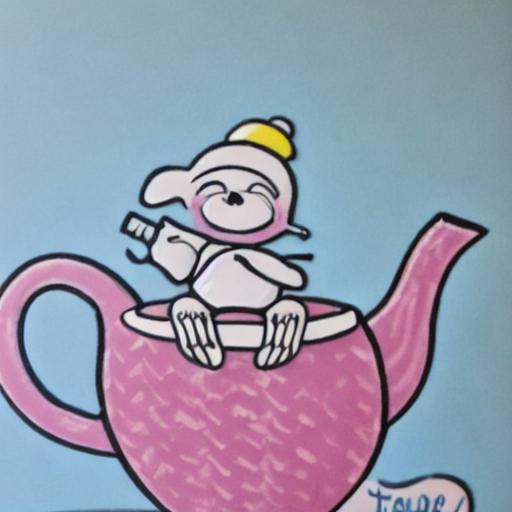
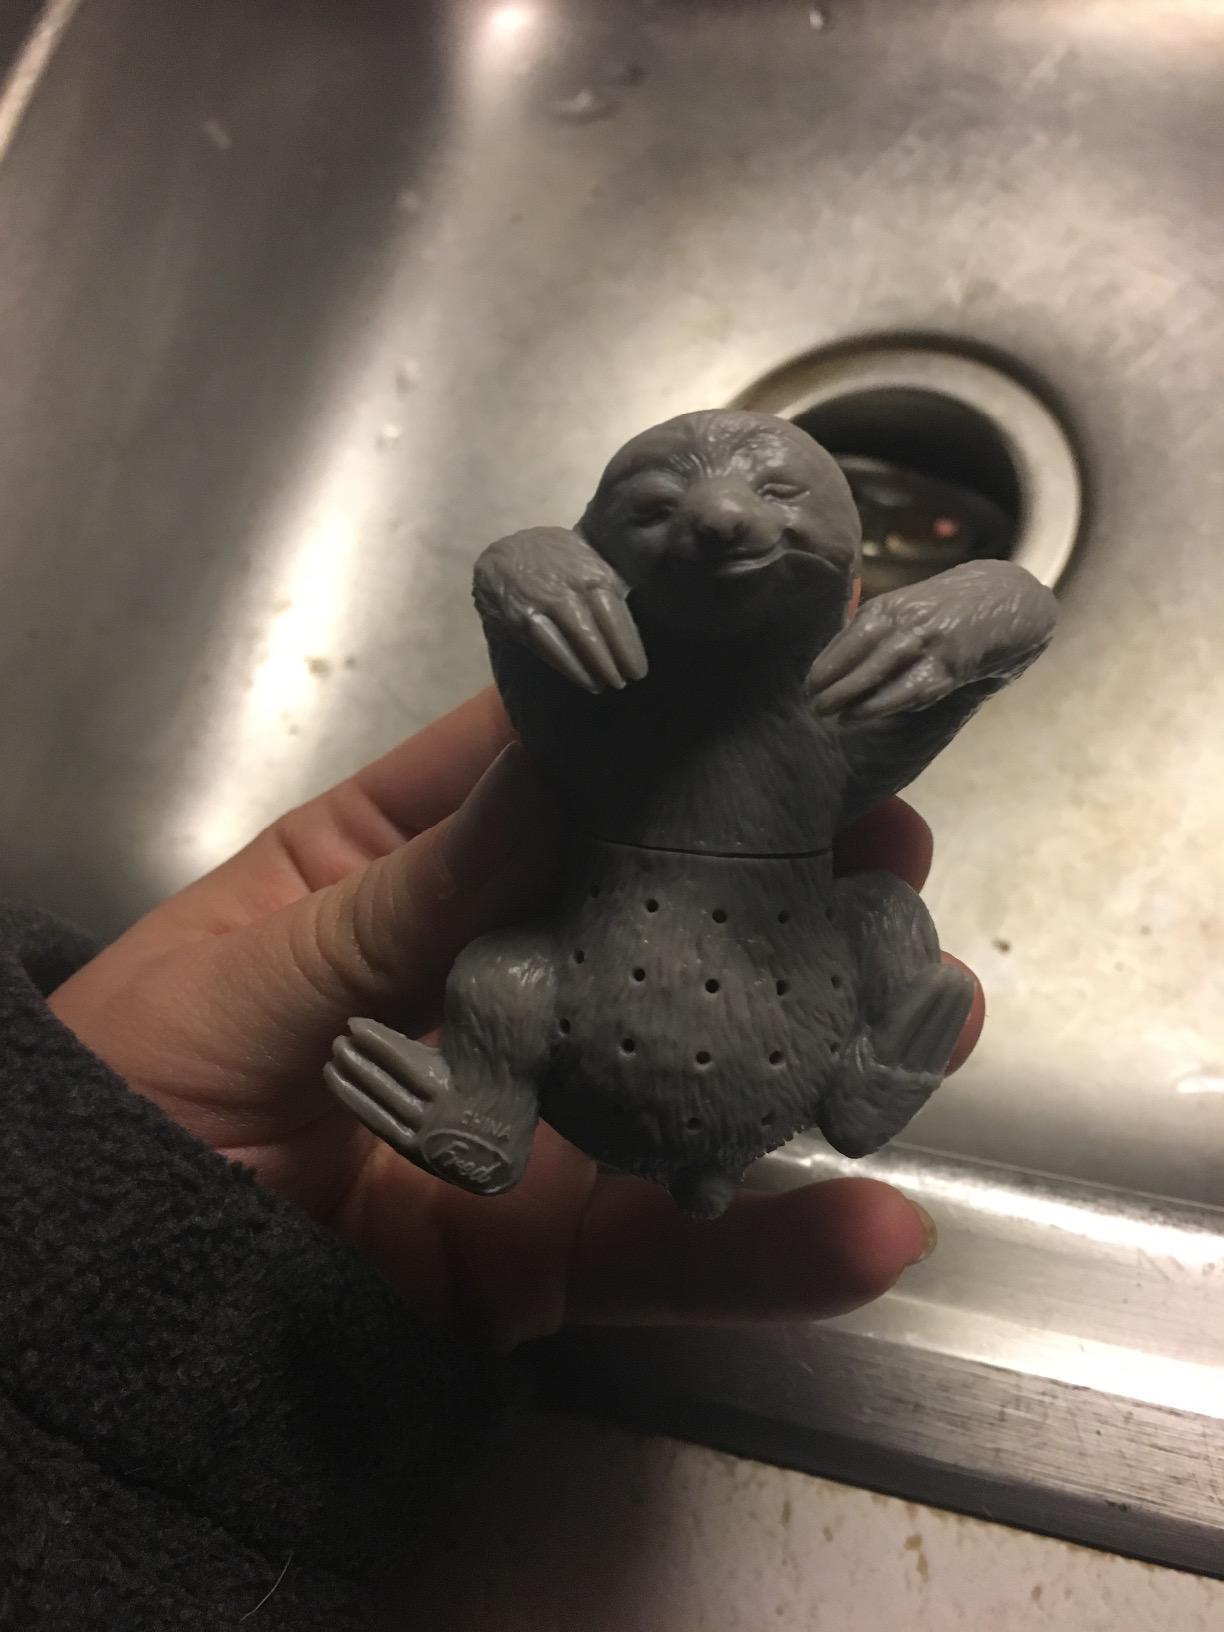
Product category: items_tea
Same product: no